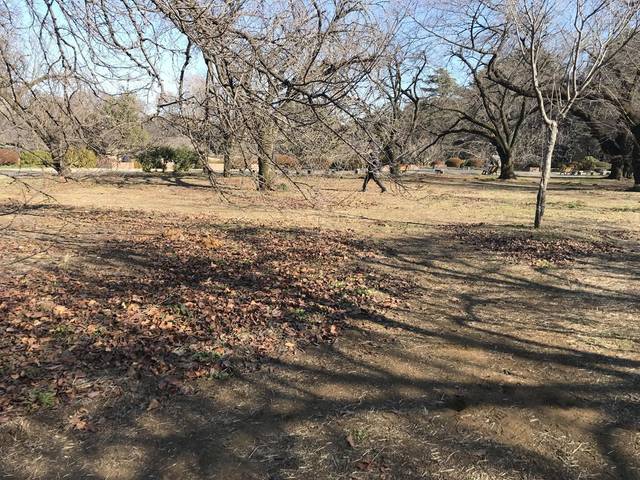
Region: Japan
Coordinates: 35.683, 139.71